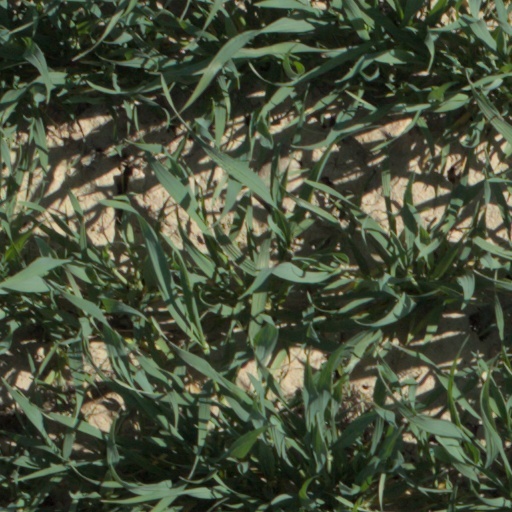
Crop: wheat